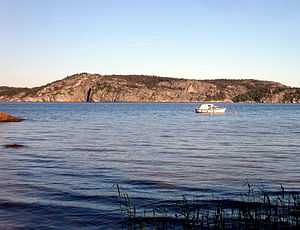
Gullmarsfjorden
Gullmarsfjorden set fra Alsbäck
Gullmarsfjorden eller Gullmarn er en 25 kilometer lang fjord i Bohuslän i Sverige. Med de to fjordarme Färlevfjorden og Saltkällefjorden er den omtrent 30-35 kilometer lang. Den er Sveriges mest udprægede fjord med fjordtærskel. Gullmarsfjorden er Sveriges eneste marine naturreservat og er en del af Natura 2000-netværket.